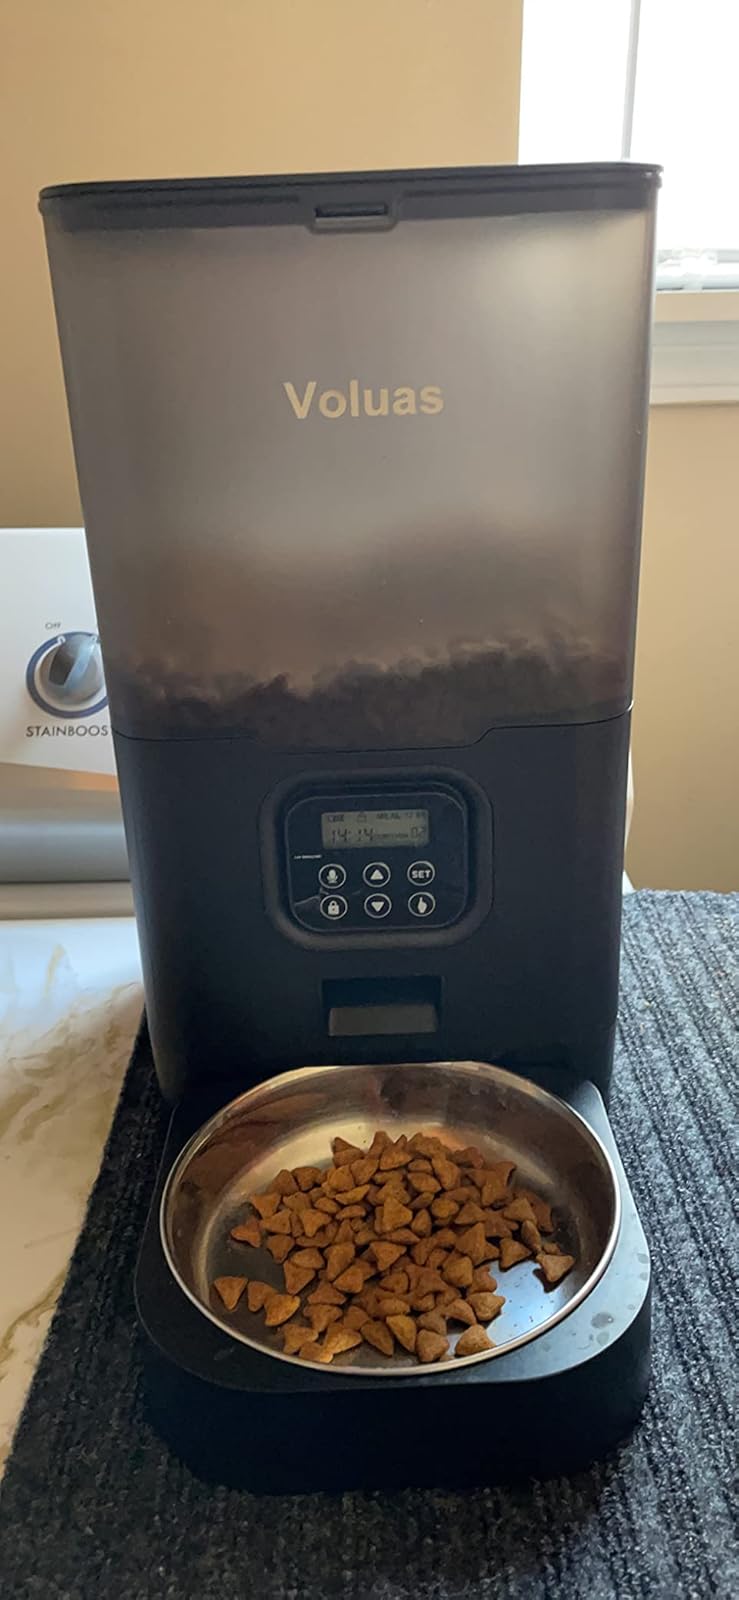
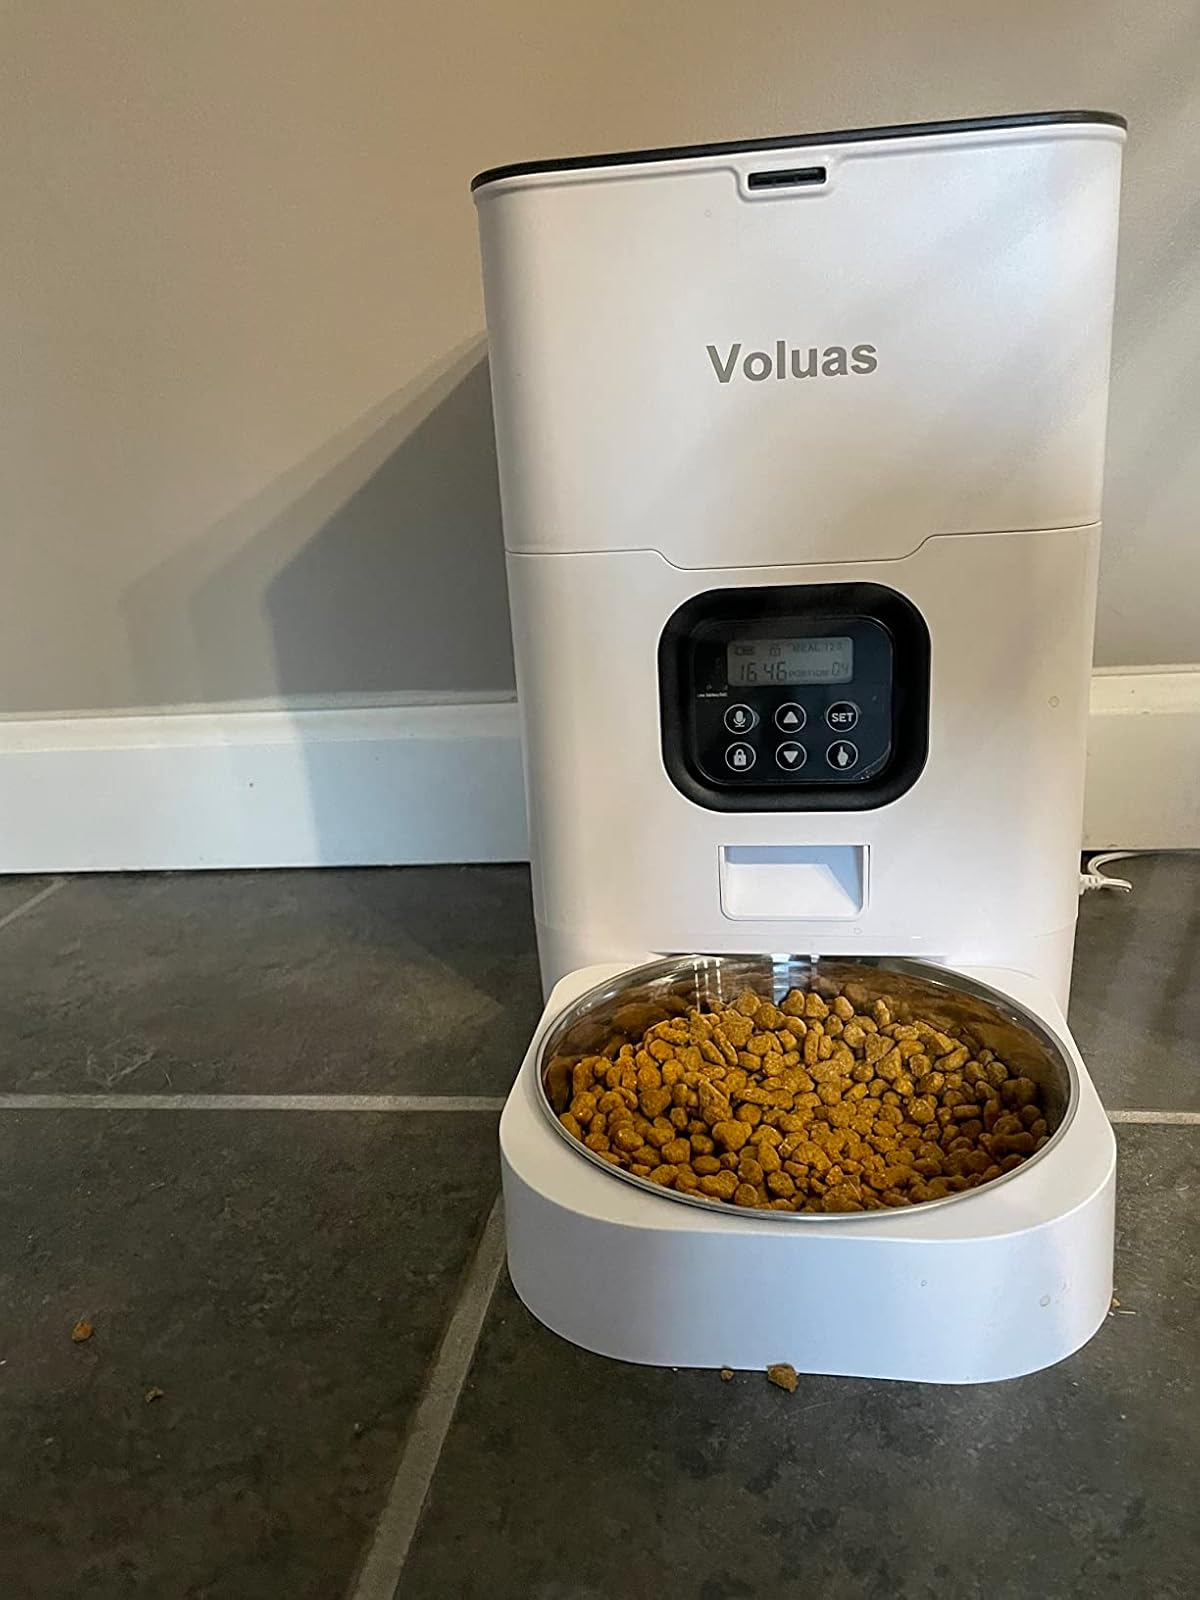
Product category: items_feeder
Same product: no